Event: Nepal Earthquake
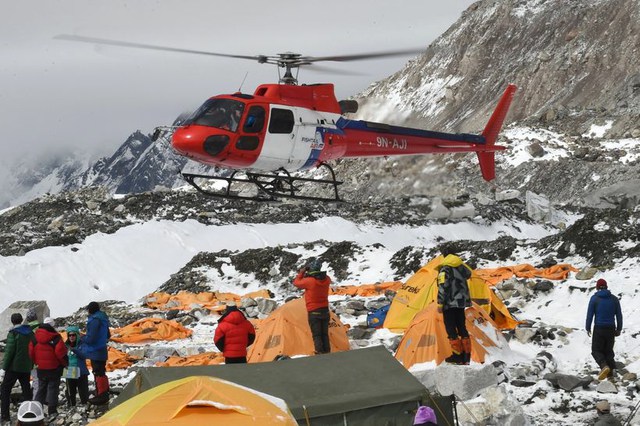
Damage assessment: no_damage